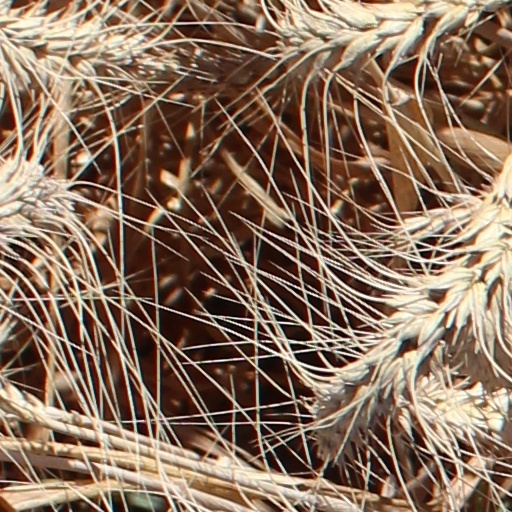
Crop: wheat